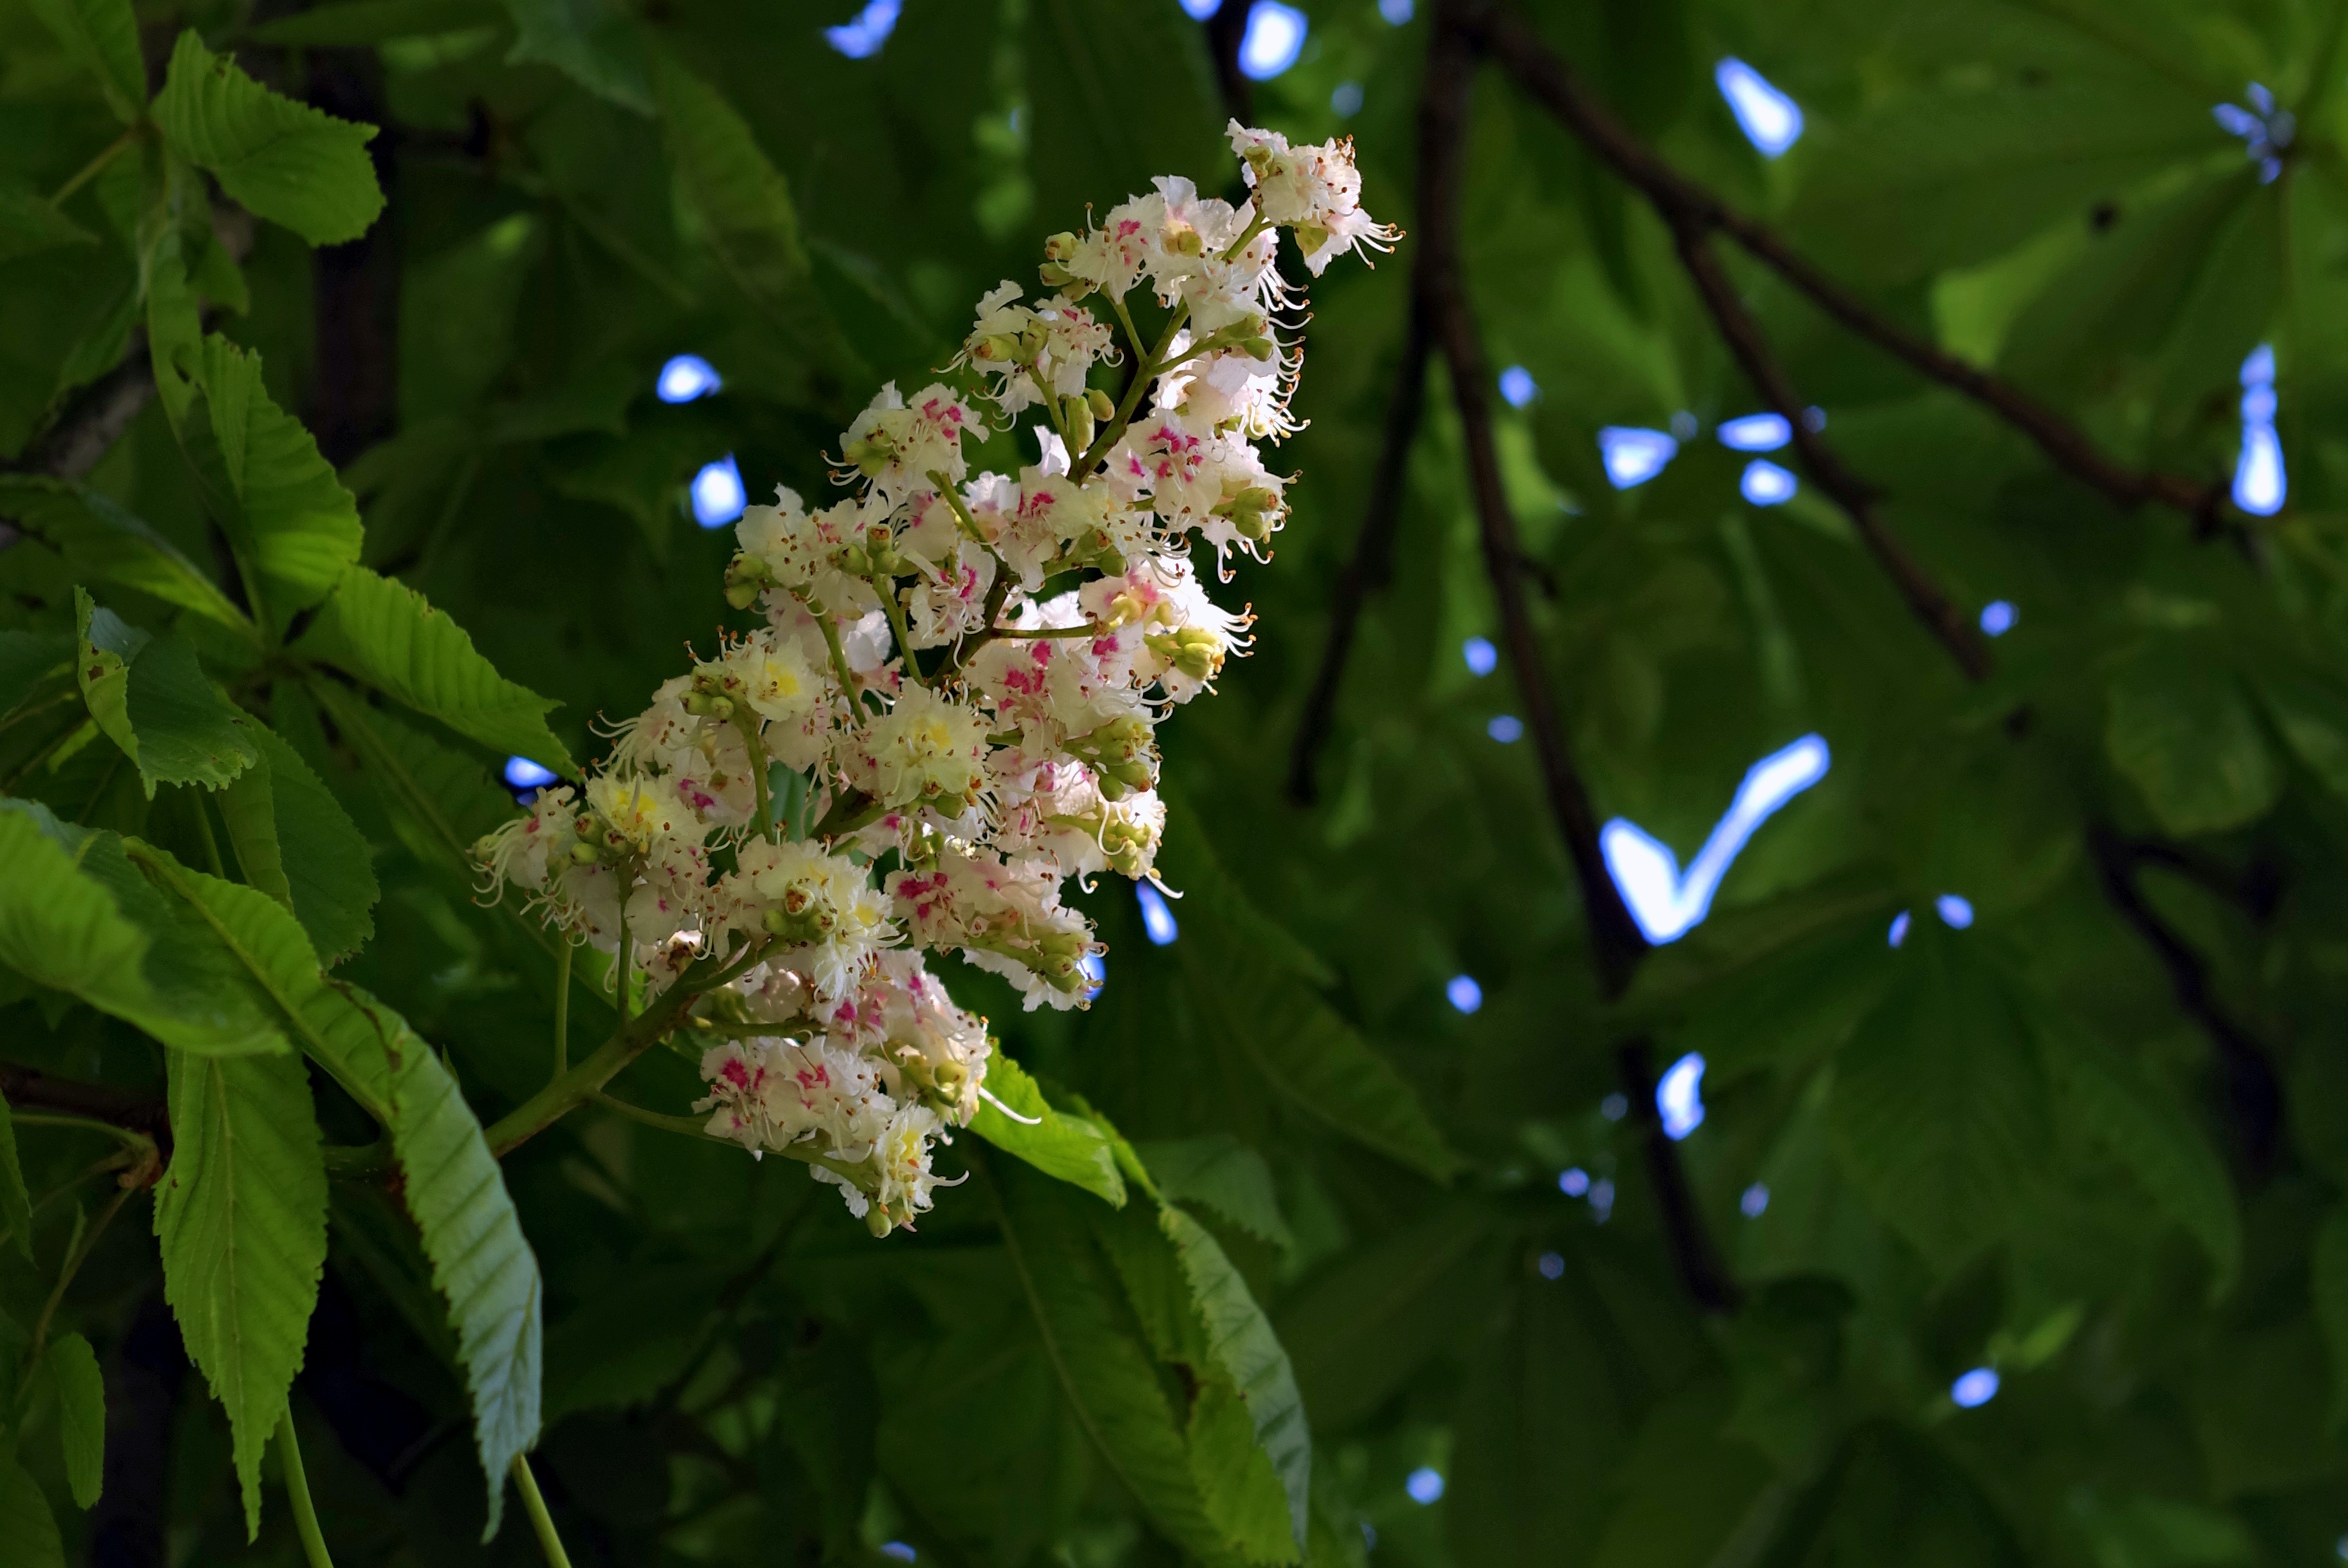
tree, nature, branch, blossom, plant, white, leaf, flower, foliage, spring, green, produce, insect, botany, flora, wildflower, shrub, blooms, chestnut, macro photography, horse chestnut, classes, flowering plant, woody plant, land plant